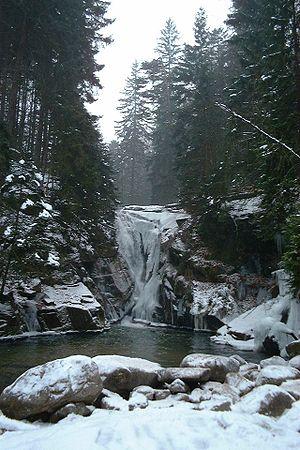
Szklarska Poręba est une ville du powiat de Jelenia Góra, dans la voïvodie de Basse-Silésie, à la frontière sud-ouest de la Pologne. C'est l'une des plus populaires stations de ski en Pologne.